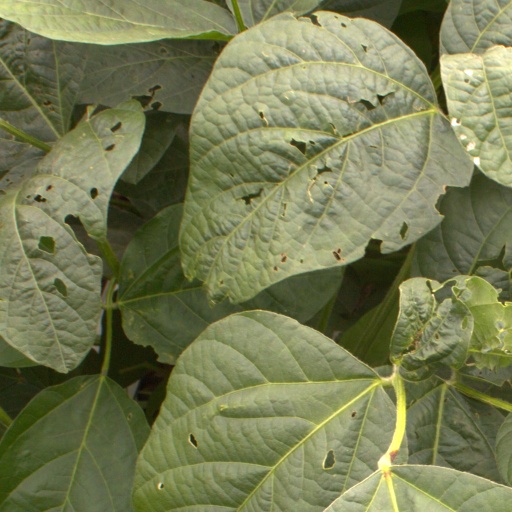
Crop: soybean